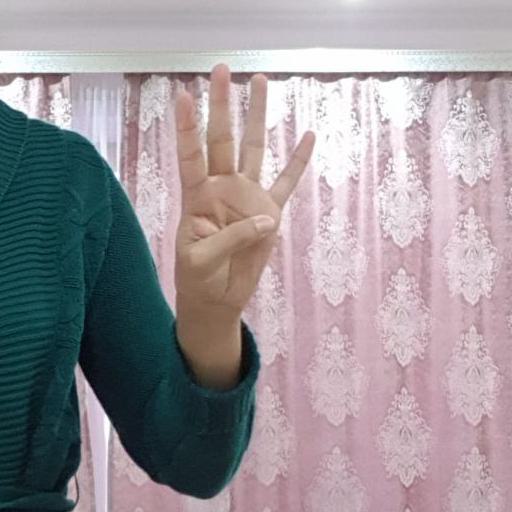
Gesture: four